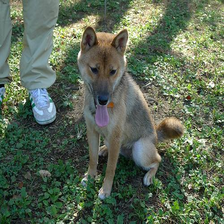
Species: dog
Breed: shiba inu